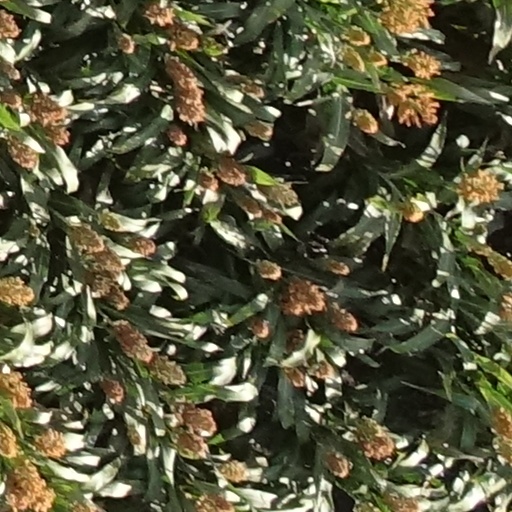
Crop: sorghum